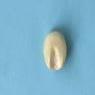
Maize quality: Good